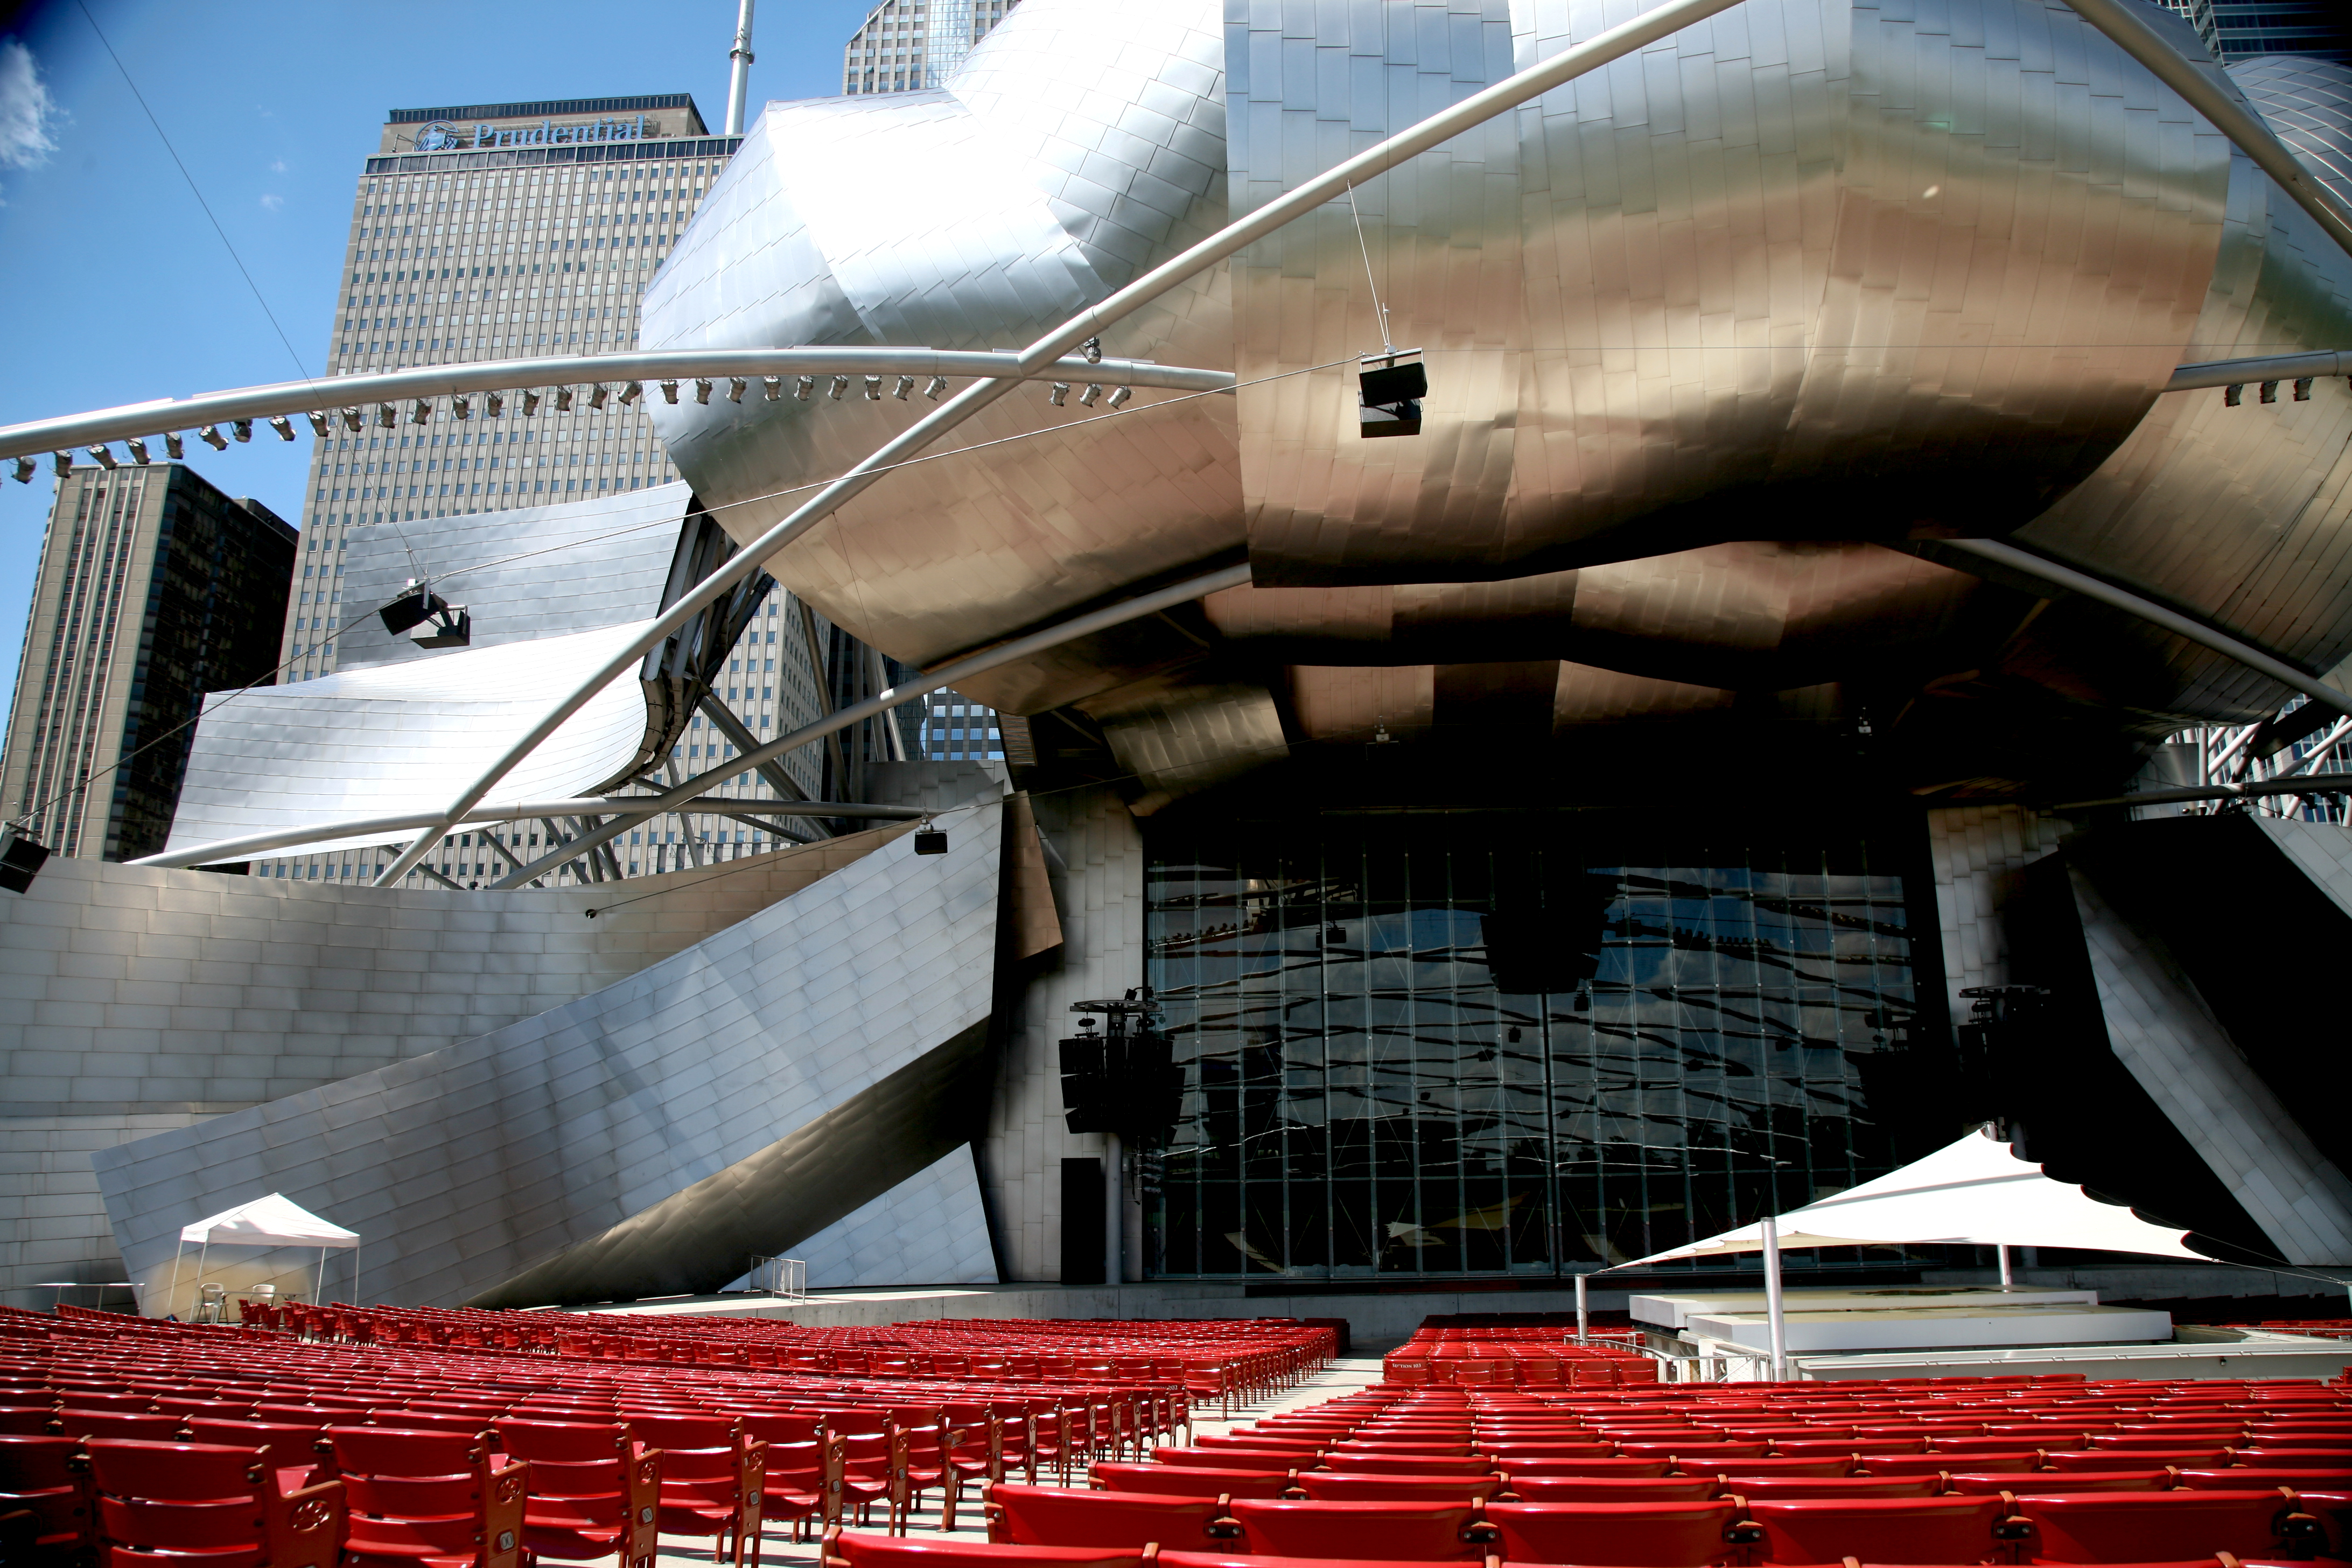
cloud, aircraft, vehicle, aviation, canon, park, chicago, stadium, nuages, illinois, pavilion, fountain, urbanlandscape, enfants, gehry, canon5d, joie, screenshot, millenniumpark, clats, jaypritzker, bridgeway, r acteur, atmosphere of earth, sport venue